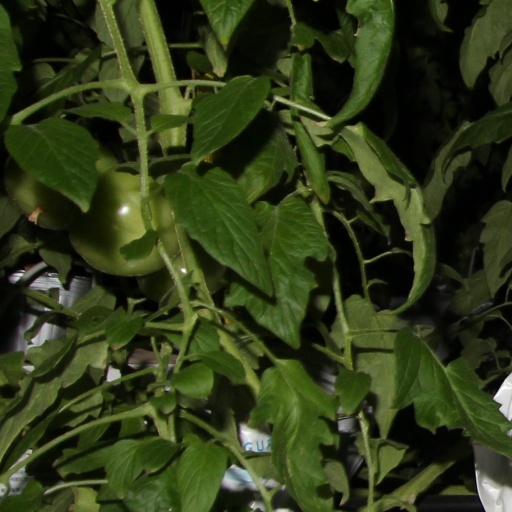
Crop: tomato